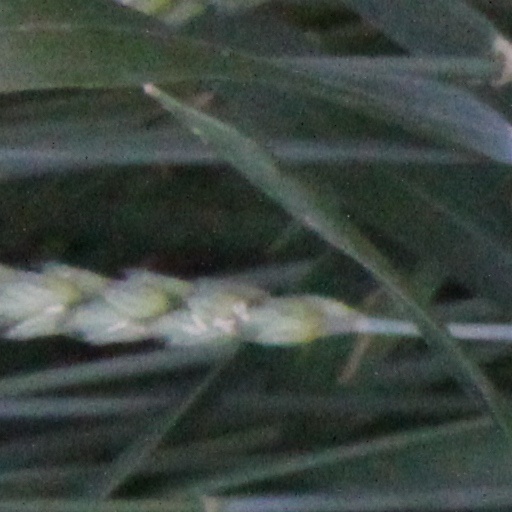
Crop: wheat